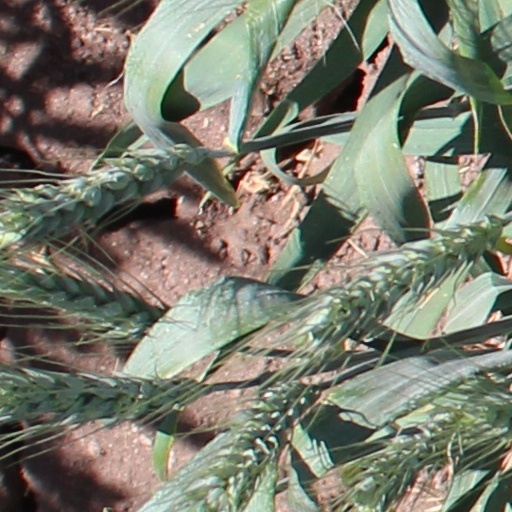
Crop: wheat